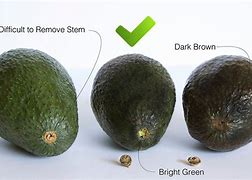
Label: Avocado